Wooden box

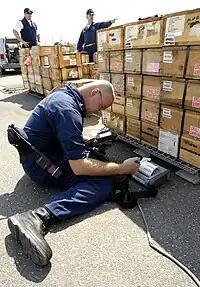
Ammunition in wooden boxes, steel strapping

A cleated box has five or six panel faces with wood strips attached to them. The panels can be made of plywood, solid or corrugated fiberboard, etc. Wooden cleats reinforce the panels.